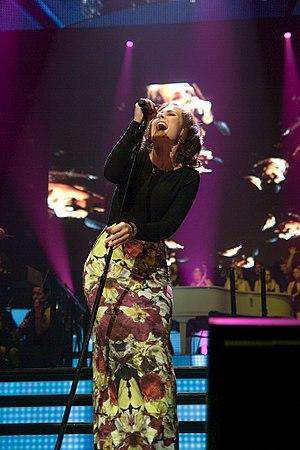
Alison Moyet née Geneviève Alison Jane Moyet, le 18 juin 1961 à Billericay, en Angleterre dans l'Essex, est une chanteuse franco-britannique.